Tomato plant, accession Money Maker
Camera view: vertical (180 deg); turntable rotation: 180 degrees
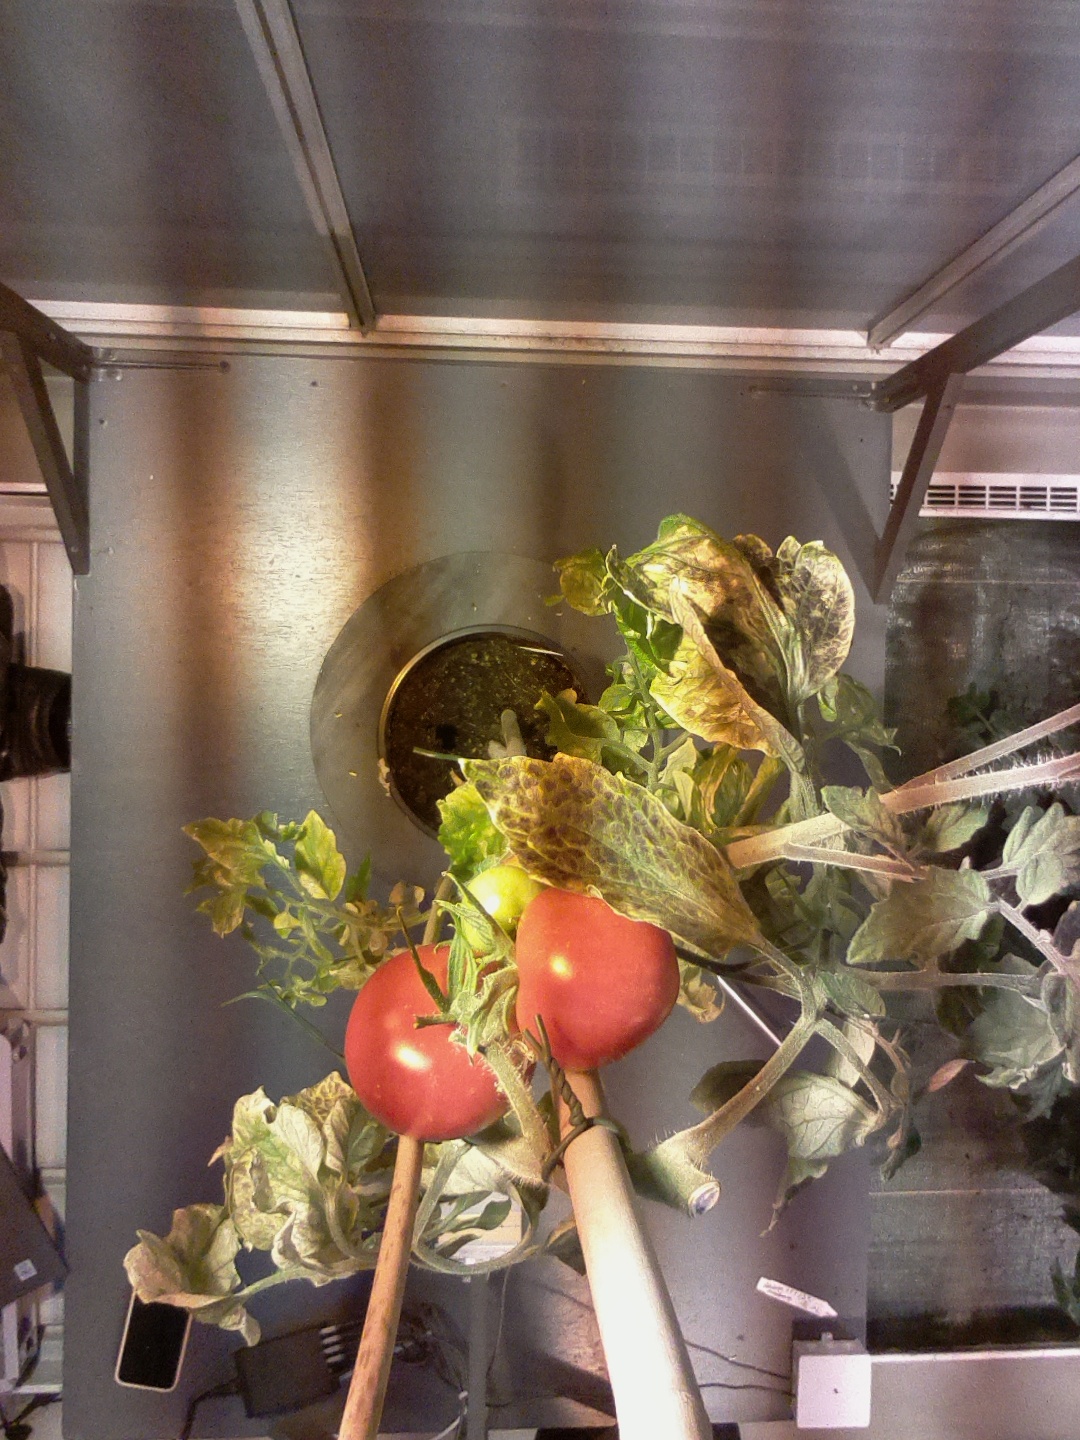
BBCH growth stage 87: 70%-80% of fruits show typical fully ripe color